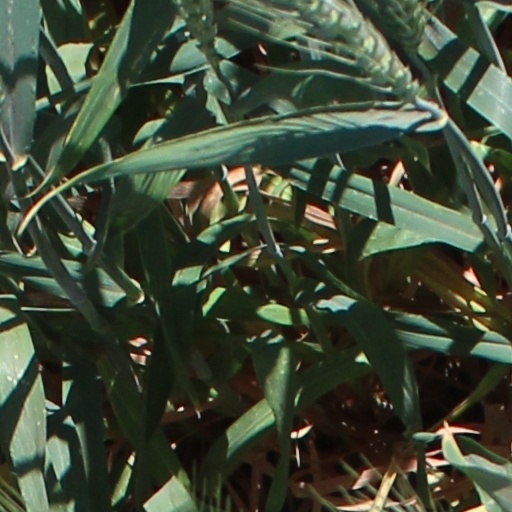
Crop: wheat